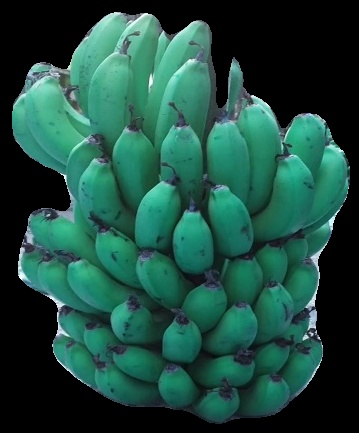
Variety: pachbale
Grade: grade2